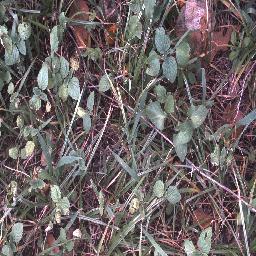
Label: negative